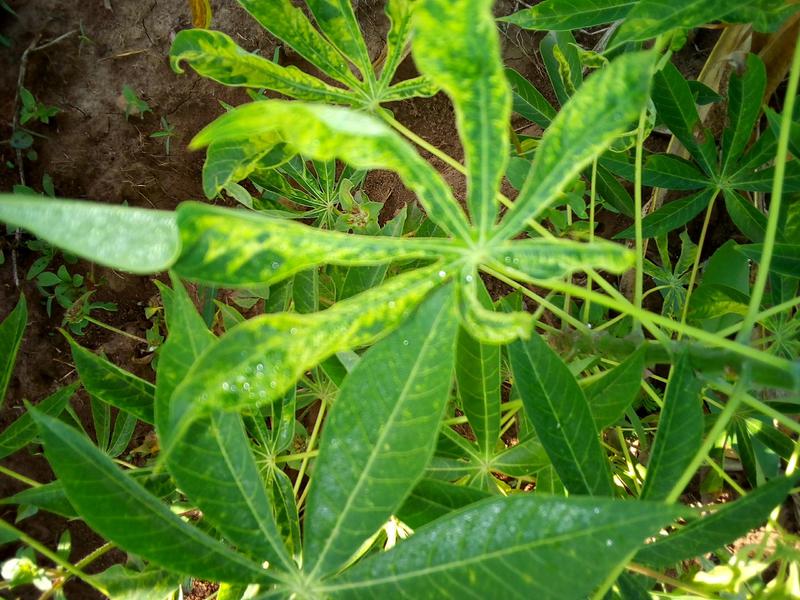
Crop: cassava
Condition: mosaic_disease